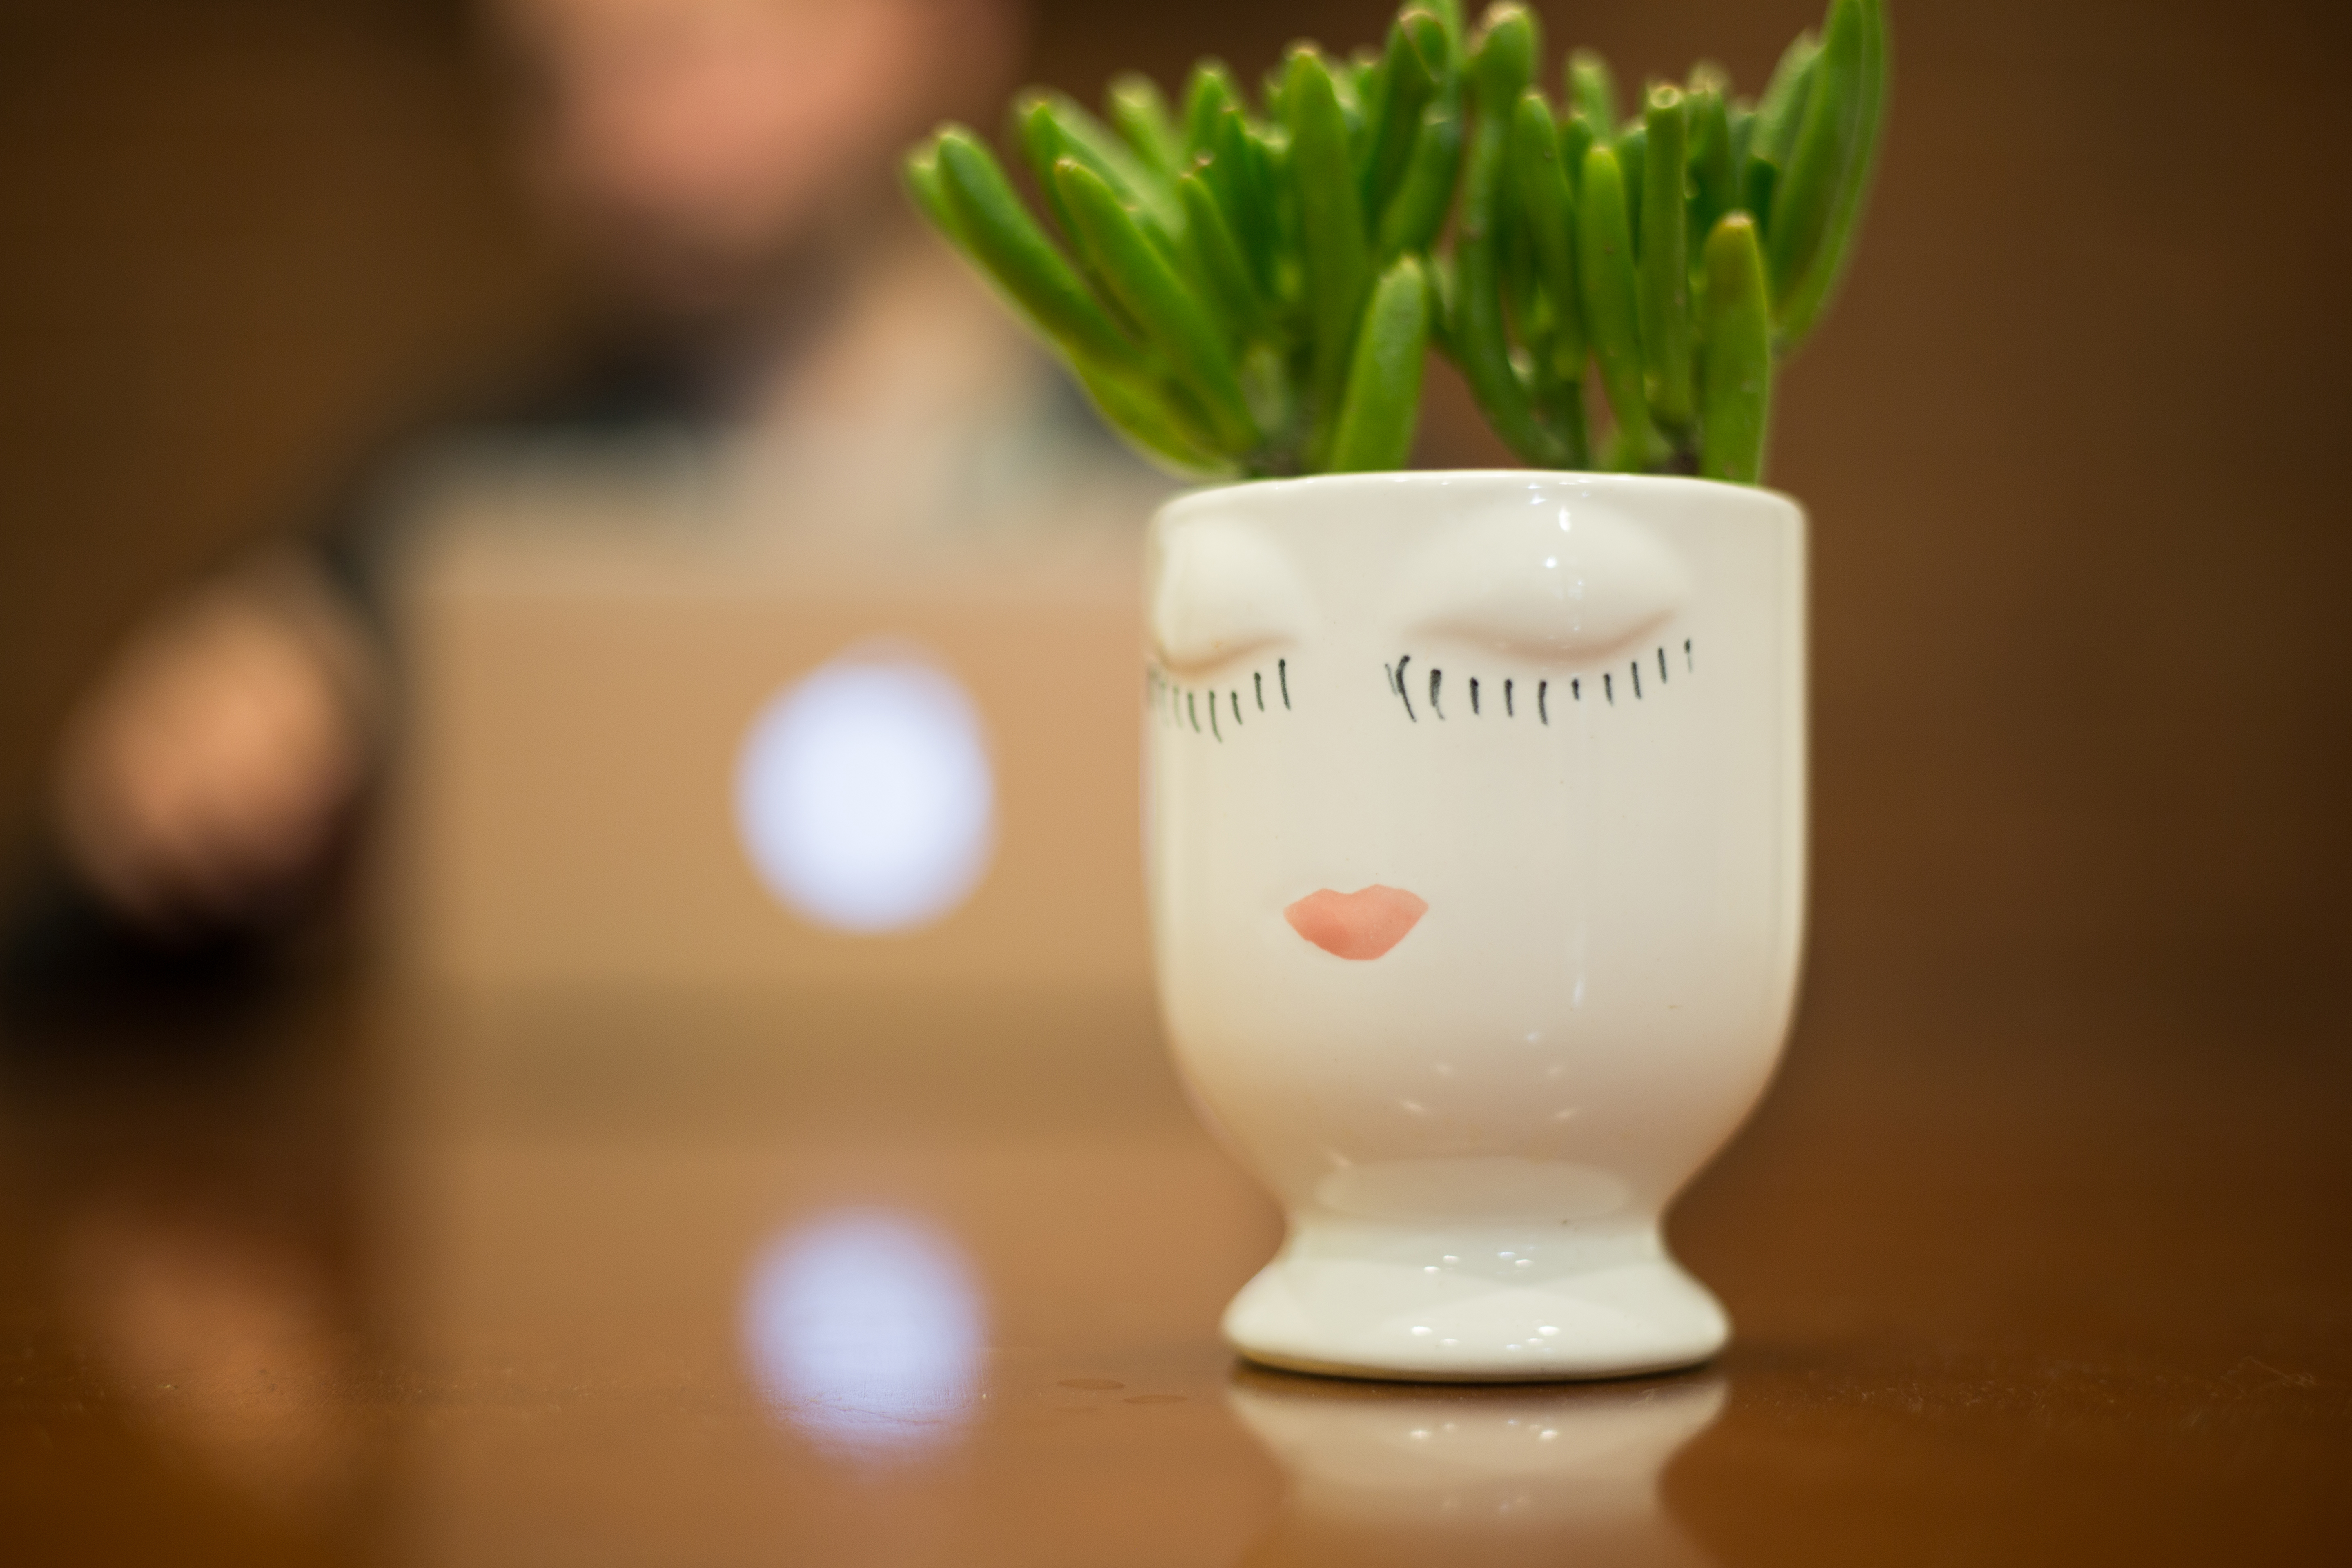
plant, drinkware, cup, flowerpot, serveware, houseplant, terrestrial plant, font, vase, ceramic, wood, herb, grass, flowering plant, interior design, egg cup, drink, still life photography, plant stem, artificial flower, porcelain, annual plant, audio equipment, artifact